Saint-Léger de Cheylade Church

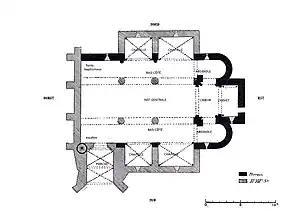
Plan showing the various parts of Saint-Léger church at the time.

The modern sacristy, a hemicycle adjoining the flat wall of the chevet, extends the latter, giving it "the shape of classical Romanesque chevets"; the adjoining building may be the site of the former sacristy. The modillions at the top of the apsidioles are still quite crude, whether ribbed, twisted or carved with human or animal heads.